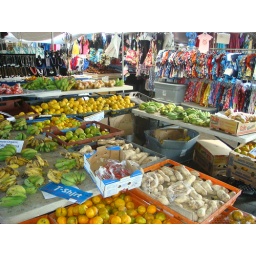
Farmers' market in Kona, Hawaii shows exotic vegetables and colorful shirts.